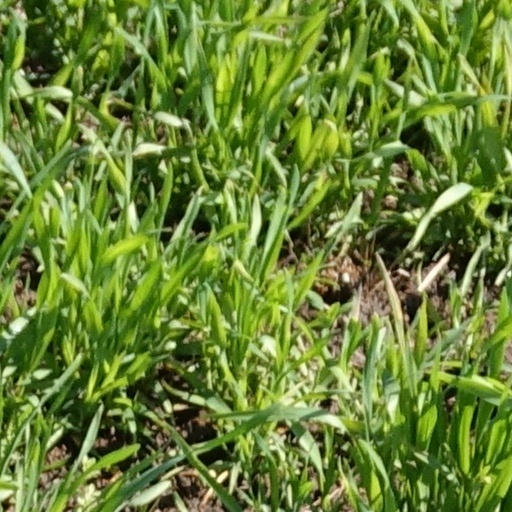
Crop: wheat